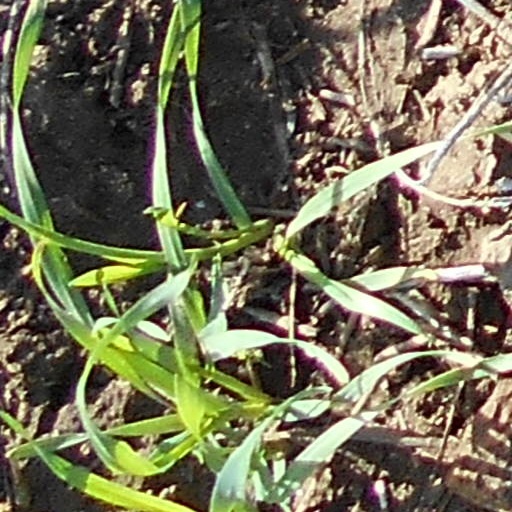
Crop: wheat